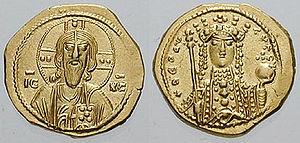
Théodora Porphyrogénète, née vers 980 et morte le 31 août 1056, est impératrice byzantine à deux reprises : brièvement en 1042, puis de 1055 à 1056.